Lufthansa Flight 005

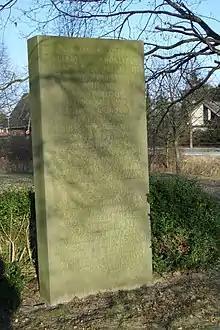
Italian stone monument not far from the crash site in Bremen, February 2012

In memory, the Italian National Olympic Committee and the Italian Swimming Association raised a stone monument not far from the crash site on Norderländer St. in Bremen in the name of the Italians killed.